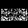
Label: Bag